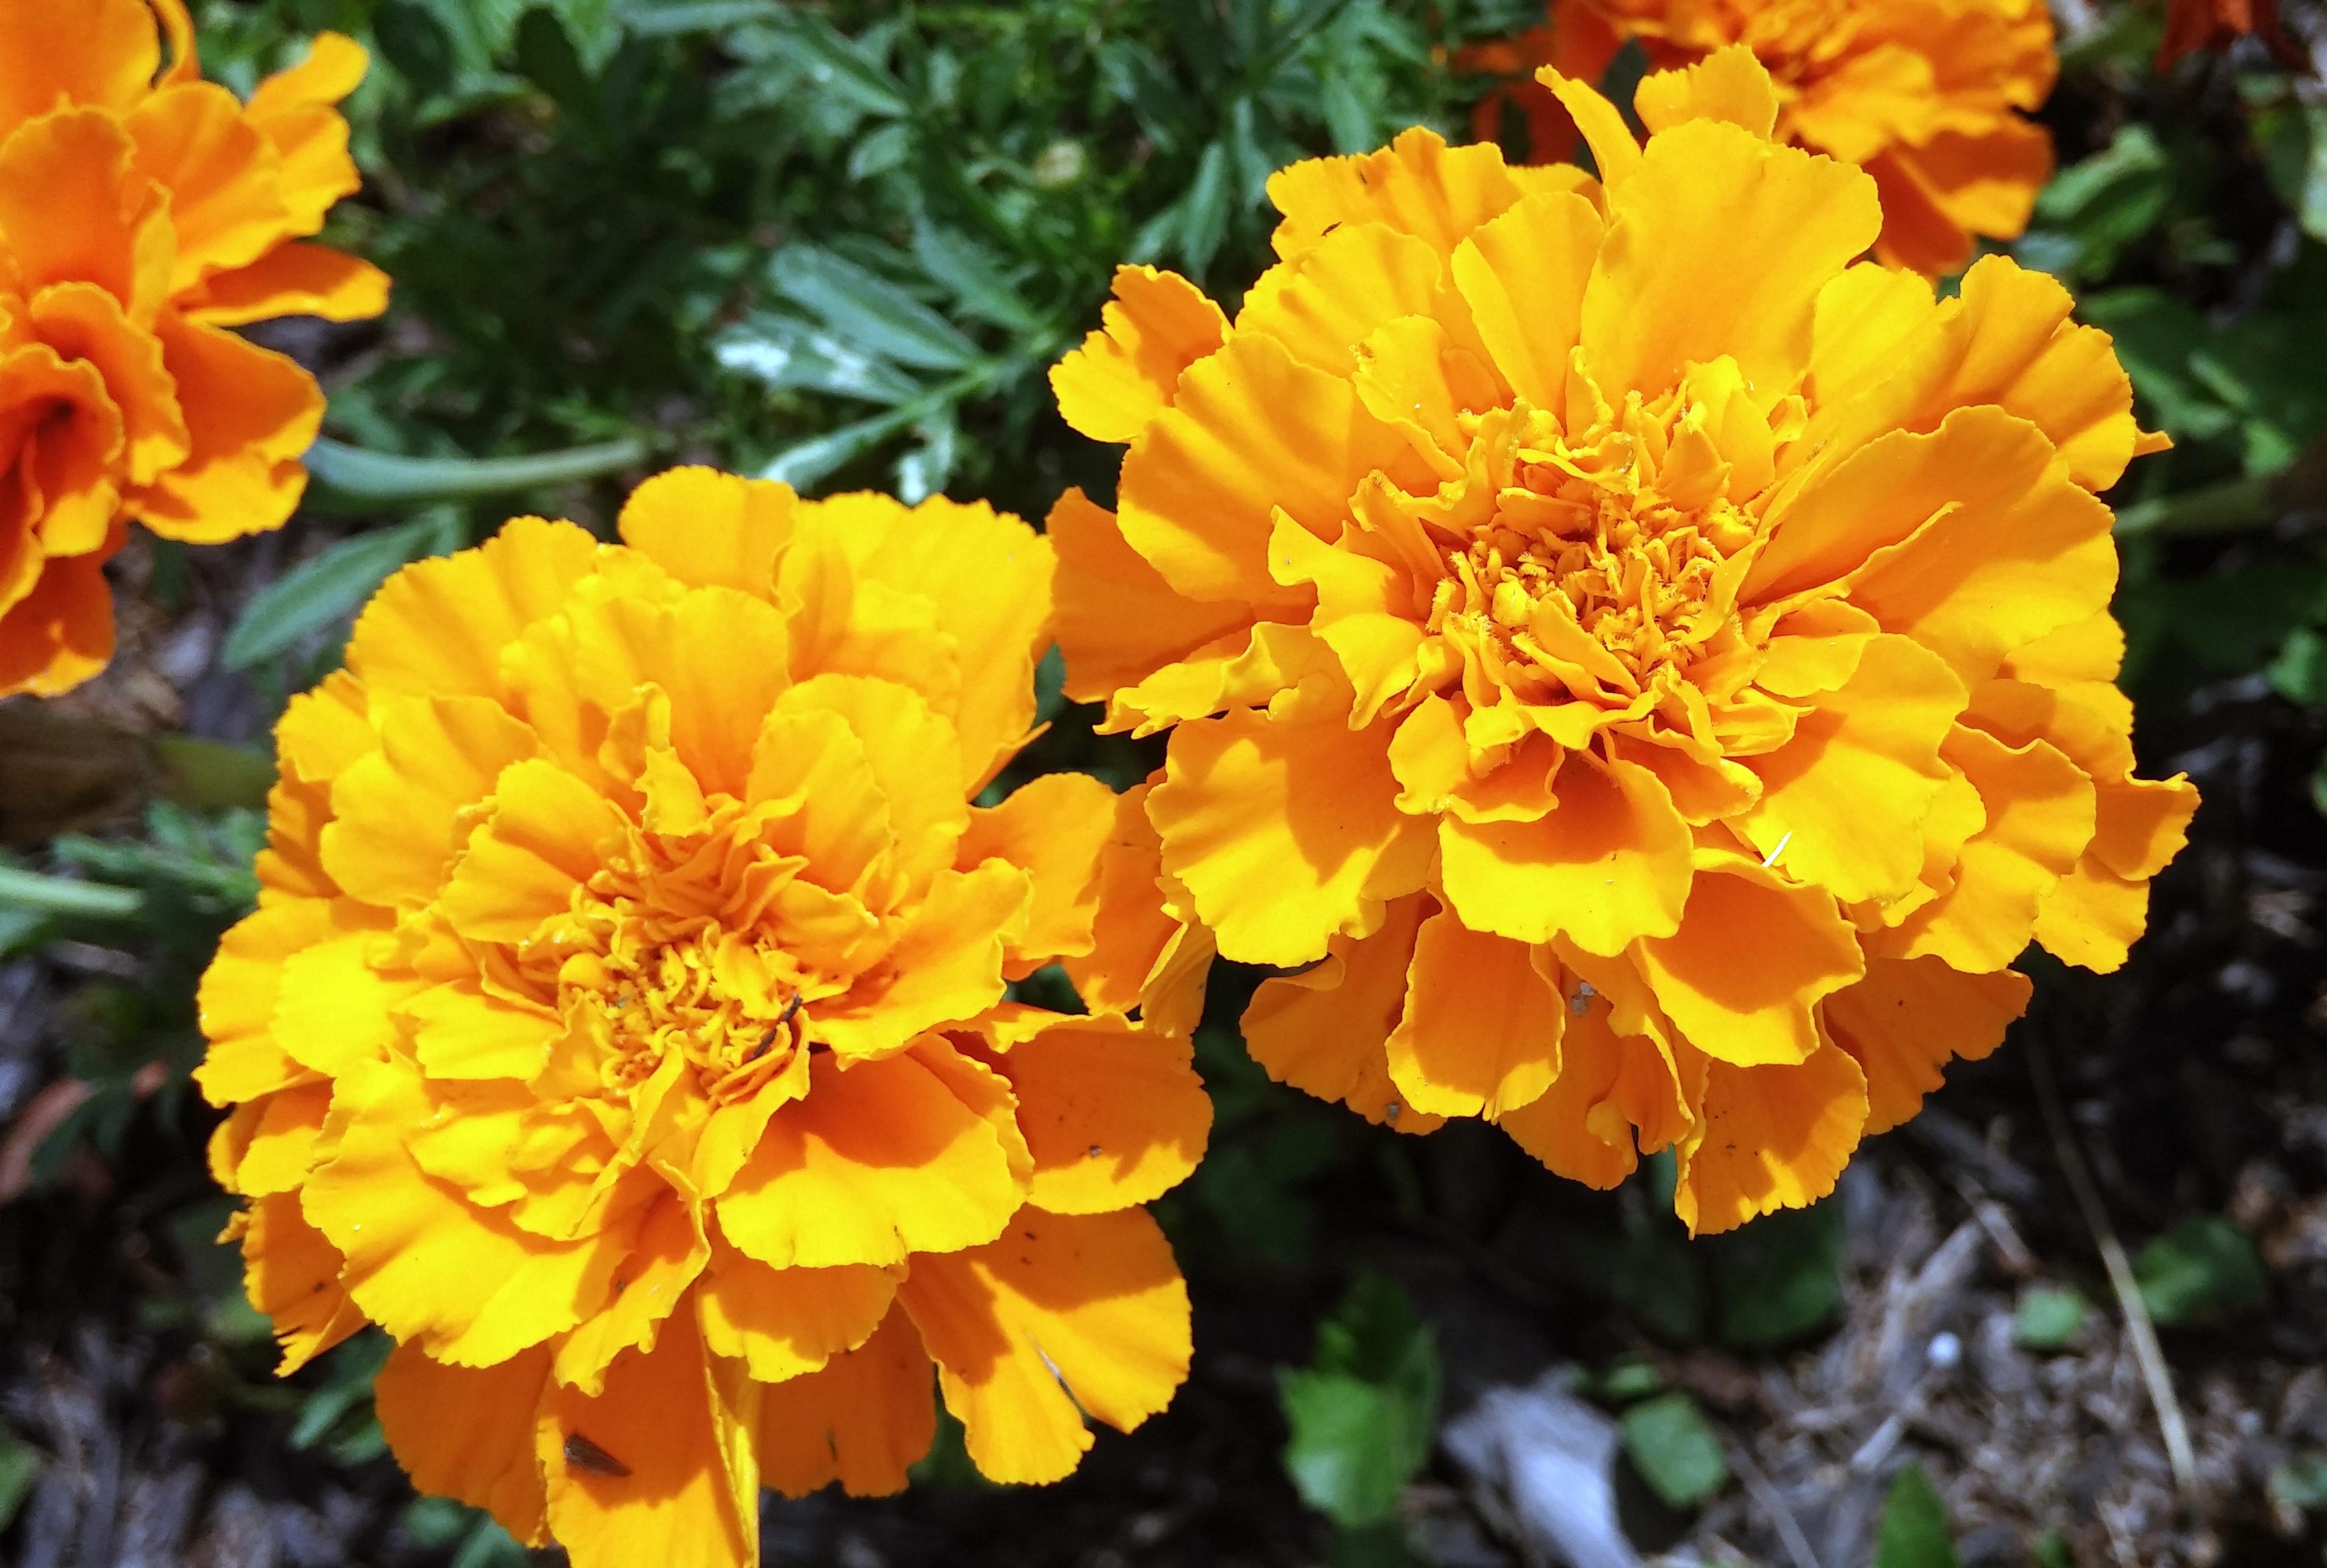
nature, blossom, growth, plant, flower, petal, floral, environment, herb, botany, yellow, garden, flora, botanical, wildflower, outdoors, gardening, horticulture, tagetes, marigold, gardener, flowering plant, calendula, sulfur cosmos, annual plant, land plant